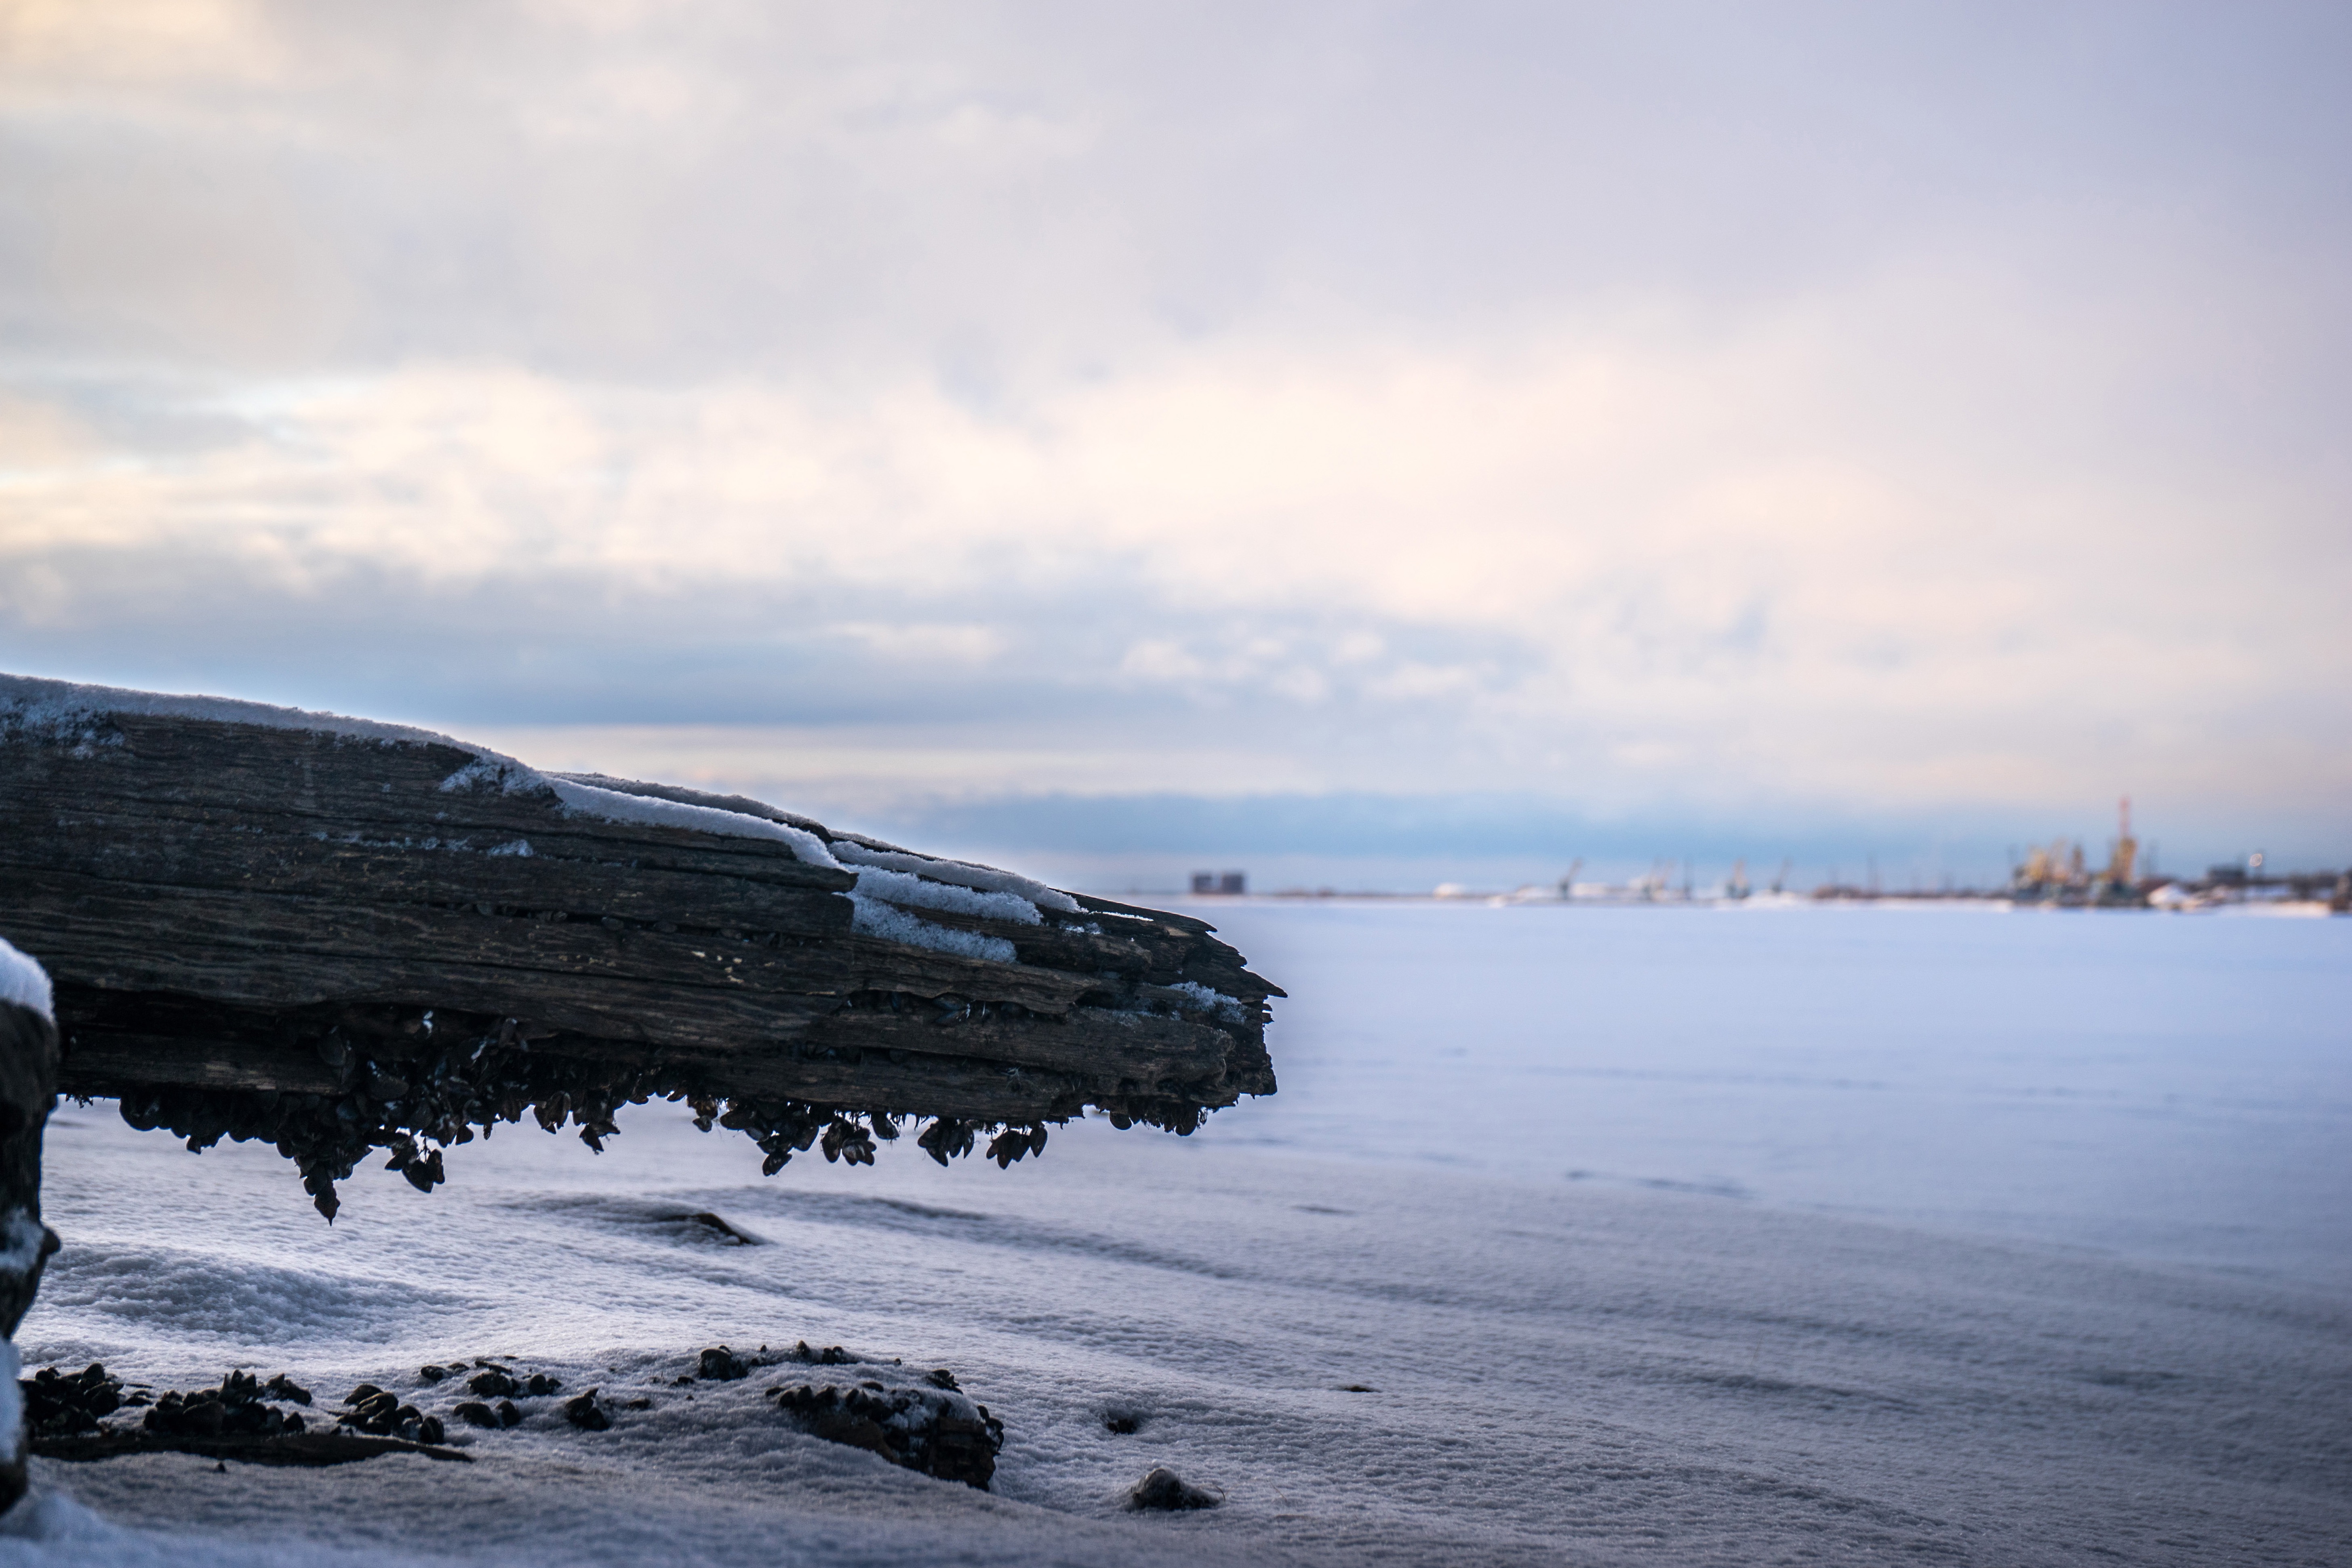
beach, sea, coast, water, sand, rock, ocean, horizon, snow, winter, cloud, sunlight, morning, shore, wave, dawn, cliff, dusk, ice, evening, reflection, weather, bay, arctic, terrain, body of water, atmospheric phenomenon, wind wave